Holy Trinity Church (Chicago)

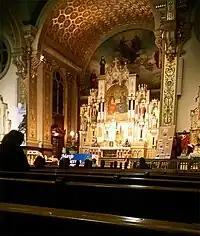
View of the altar during evening mass

The original plans were drawn by A.O. Von Herbulis, but were scaled-down to fit the resources of the parish. Local architect William Krieg drew the final version of the plans and construction began in 1905 with completion by October 1906.